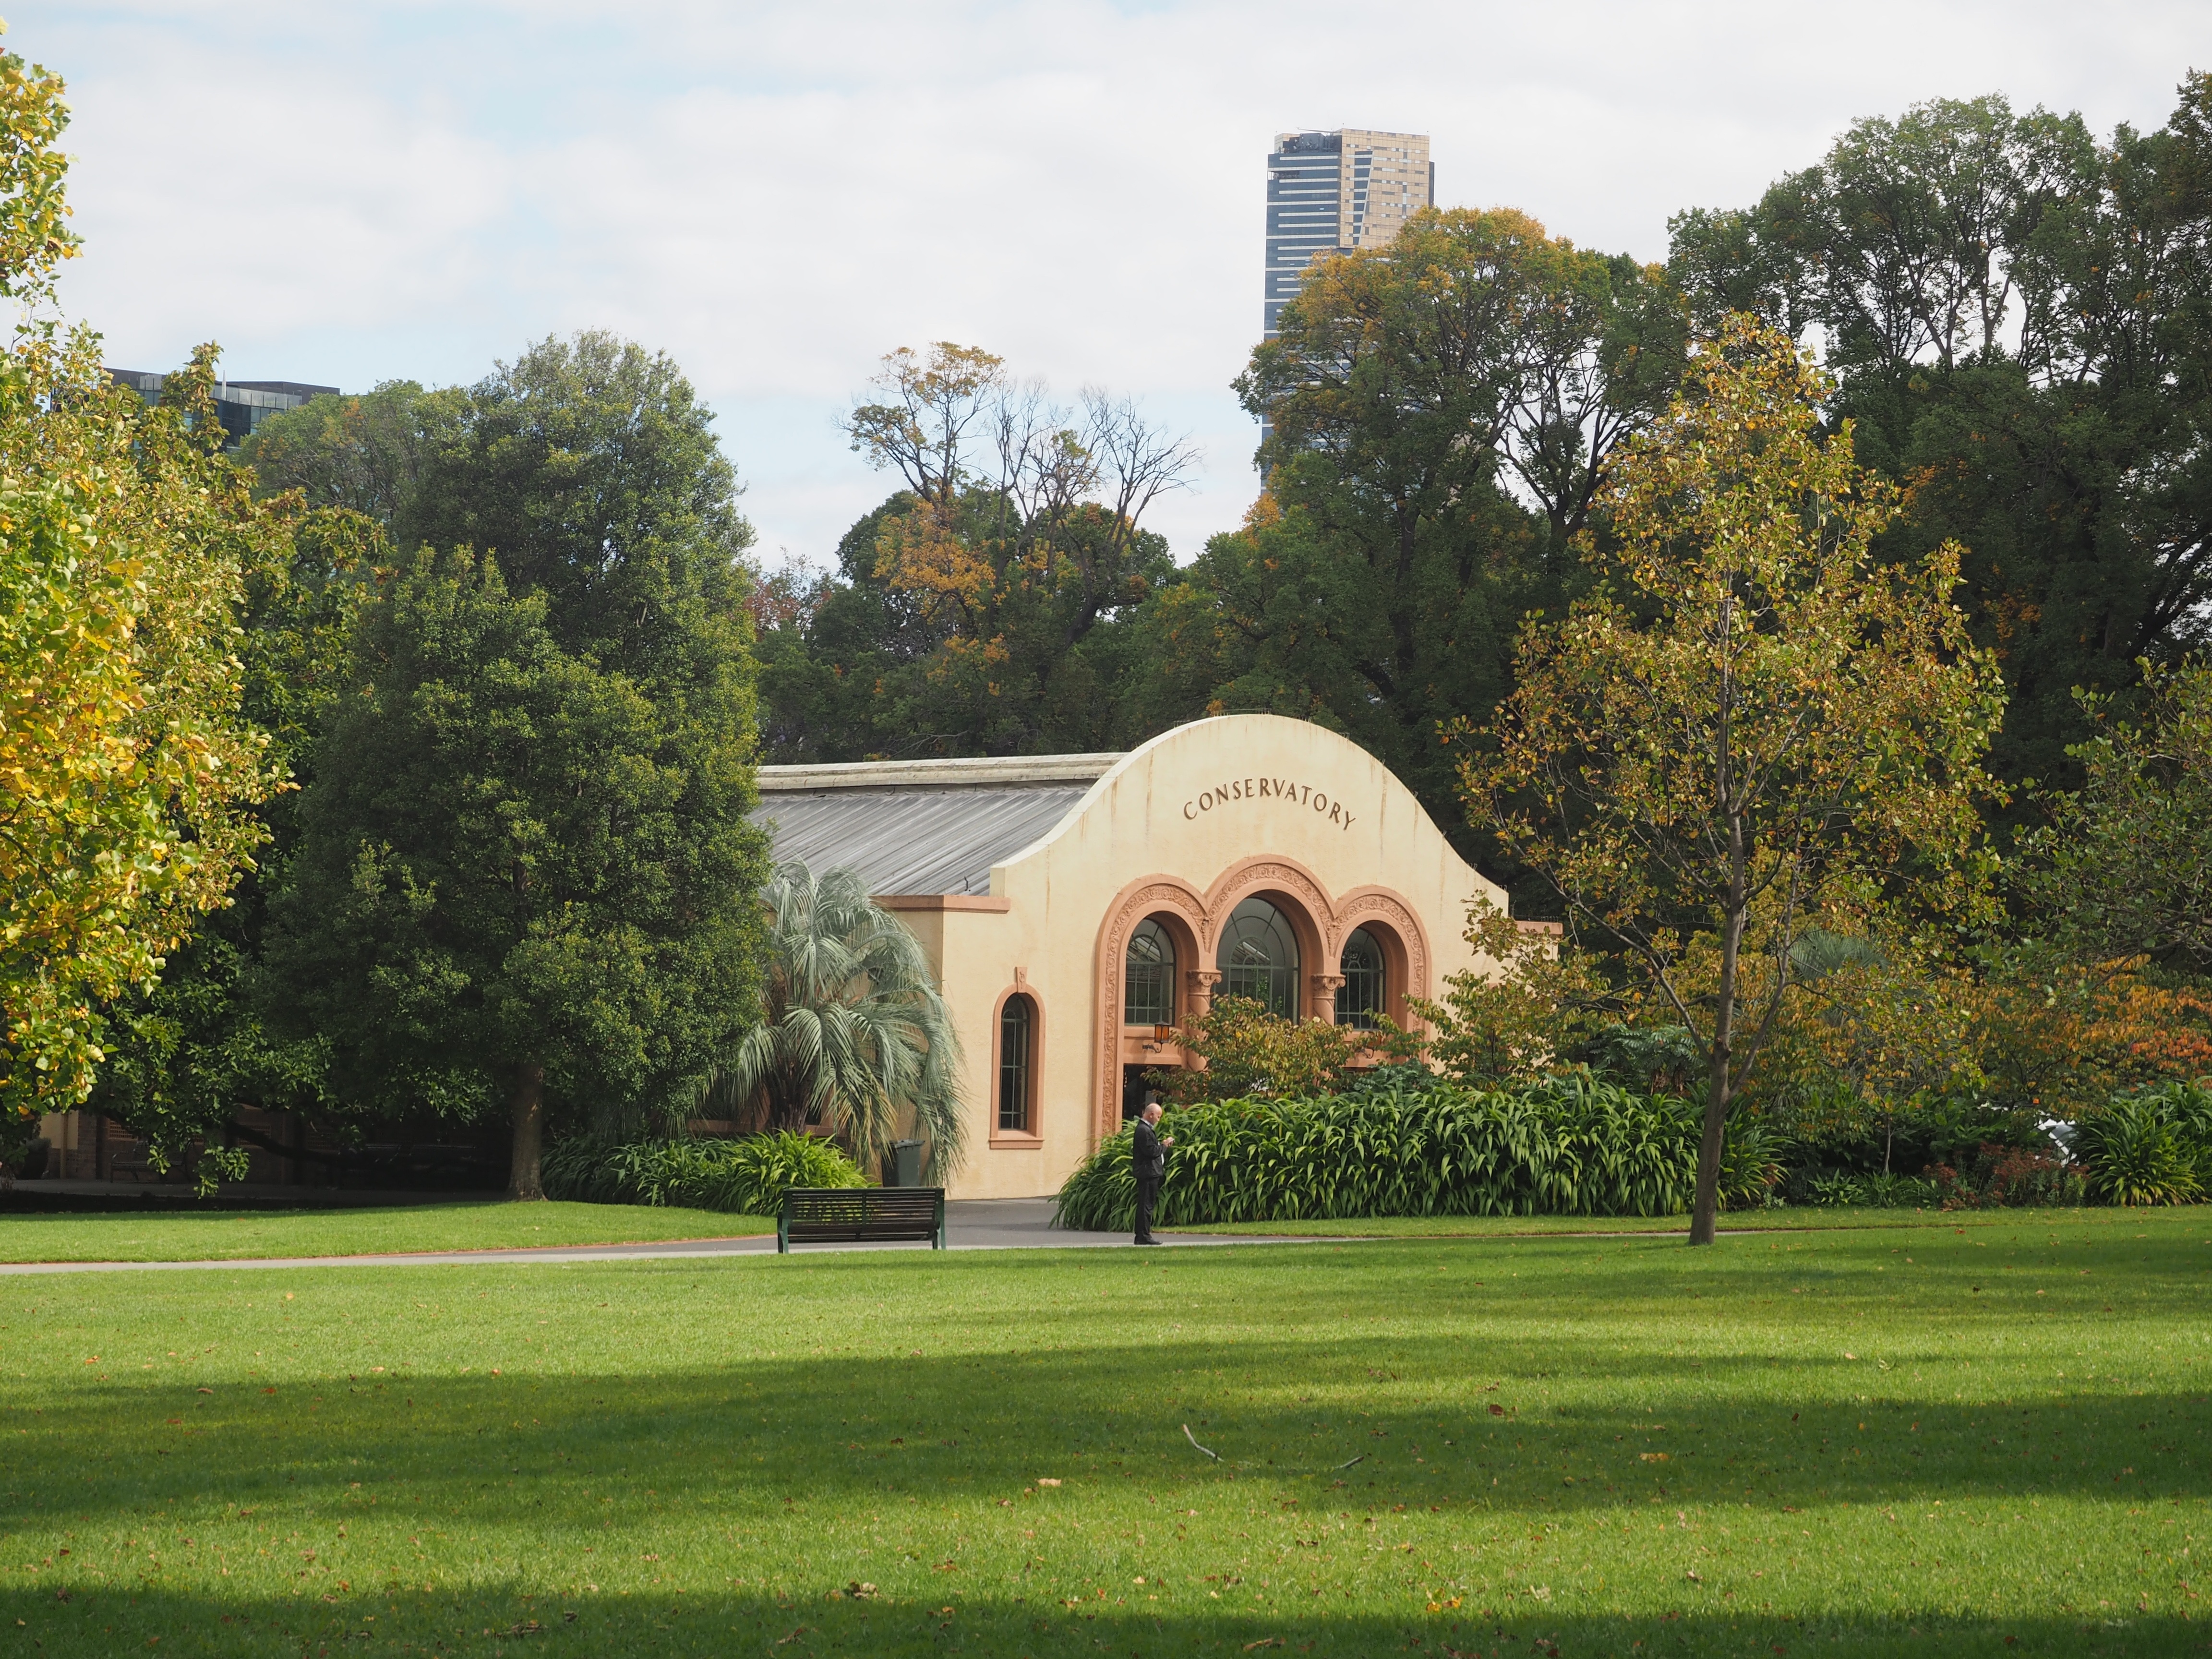
grass, lawn, mansion, house, building, chateau, home, green, park, garden, conservatory, estate, melbourne, rural area, fitzroy, fitzroy gardens